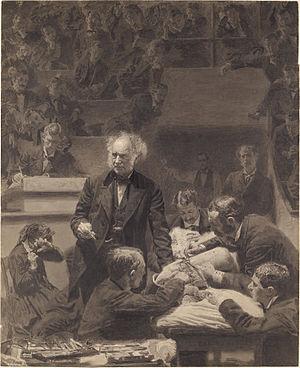
La Clinique du docteur Gross est une peinture de 1875 par l'artiste américain Thomas Eakins. C'est une huile sur toile de 240 × 200 cm. Le dr. Samuel D. Gross, un professeur de soixante-dix ans, vêtu d'une redingote noire, enseigne à un groupe d'étudiants du Jefferson Medical College. Au sein du groupe se trouve un auto-portrait d'Eakins, assis à la droite de la rampe du tunnel, en train de faire une esquisse ou d'écrire. Au-dessus de l'épaule droite de M. Gross, le Dʳ Franklin Westest, responsable de la clinique, prend des notes sur l'opération. La signature de Eakins est peinte sur la toile, devant la table d'opération.